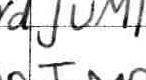
Label: jump